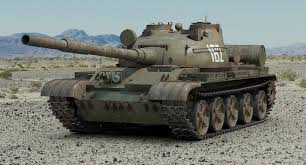
Label: T-62